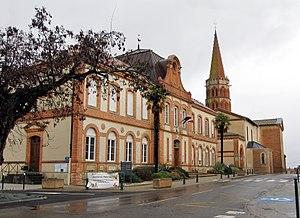
Sainte-Foy-de-Peyrolières
La liste des églises de la Haute-Garonne recense de manière exhaustive les églises situées dans le département français de la Haute-Garonne.
Sainte-Foy-de-Peyrolières est une commune française située dans le département de la Haute-Garonne, en région Occitanie.